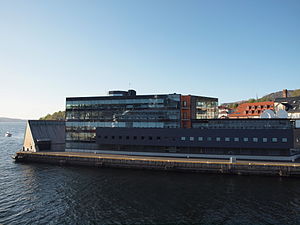
TV 2 (Norge)
TV 2's bygning i Bergen
TV 2 er Norges største kommercielle tv-kanal. Stationen begyndte sine prøvesendinger 13. november 1991 og gik officielt i luften 5. september 1992. Stationen har en seerandel på 30 %, mens den har 65 % af markedet for tv-reklamer i Norge. Stationens hovedkvarter er placeret i Bergen og beskæftiger ca. 550 ansatte.